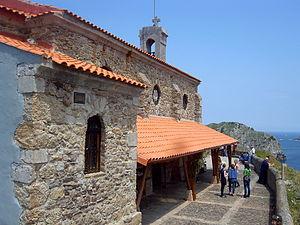
Gaztelugatxe est un îlot sur la côte de Biscaye au Nord de Bilbao, dans la Communauté autonome basque — à 200 m du rivage auquel elle est reliée par un pont piétonnier.